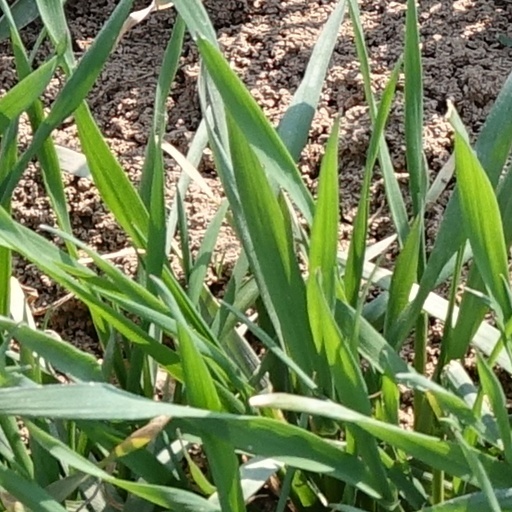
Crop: wheat